Concerto

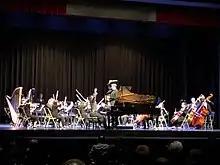
A performance of a piano concerto

Many of the concertos written in the early 20th century belong more to the late Romantic school, hence modernistic movement. Masterpieces were written by Edward Elgar (a violin concerto and a cello concerto), Sergei Rachmaninoff and Nikolai Medtner (four and three piano concertos, respectively), Jean Sibelius (a violin concerto), Frederick Delius (a violin concerto, a cello concerto, a piano concerto and a double concerto for violin and cello), Karol Szymanowski (two violin concertos and a "Symphonie Concertante" for piano), and Richard Strauss (two horn concertos, a violin concerto, "Don Quixote"—a tone poem that features the cello as a soloist—and among later works, an oboe concerto).